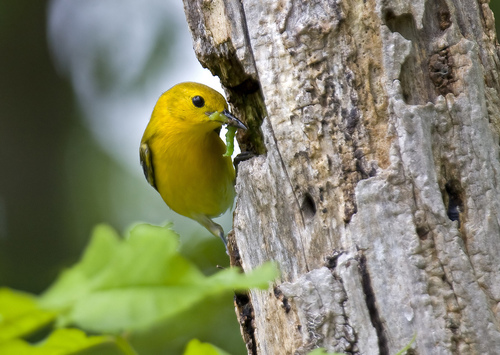
the bright yellow bird is small and has a sharp beak.
this medium-sized bird is yellow in color with black eyes, a black beak, blackish wings, and light grey tarsus and feet.
this is a small yellow bird with a black eye and a pointy beak.
this small yellow bird has dark yellow wings, and a short, pointy bill.
this bird has a yellow body with all black eyes and a black long beak.
a small bright yellow bird with a black eye, a black pointed beak, and white thighs.
this bird has wings that are black and has a yellow belly
this particular bird has a belly that is yellow and has black secondariesa small yellow bird with pointed black bill and black eyes.
a small bird with a golden body and a silver beak.
Species: Prothonotary Warbler